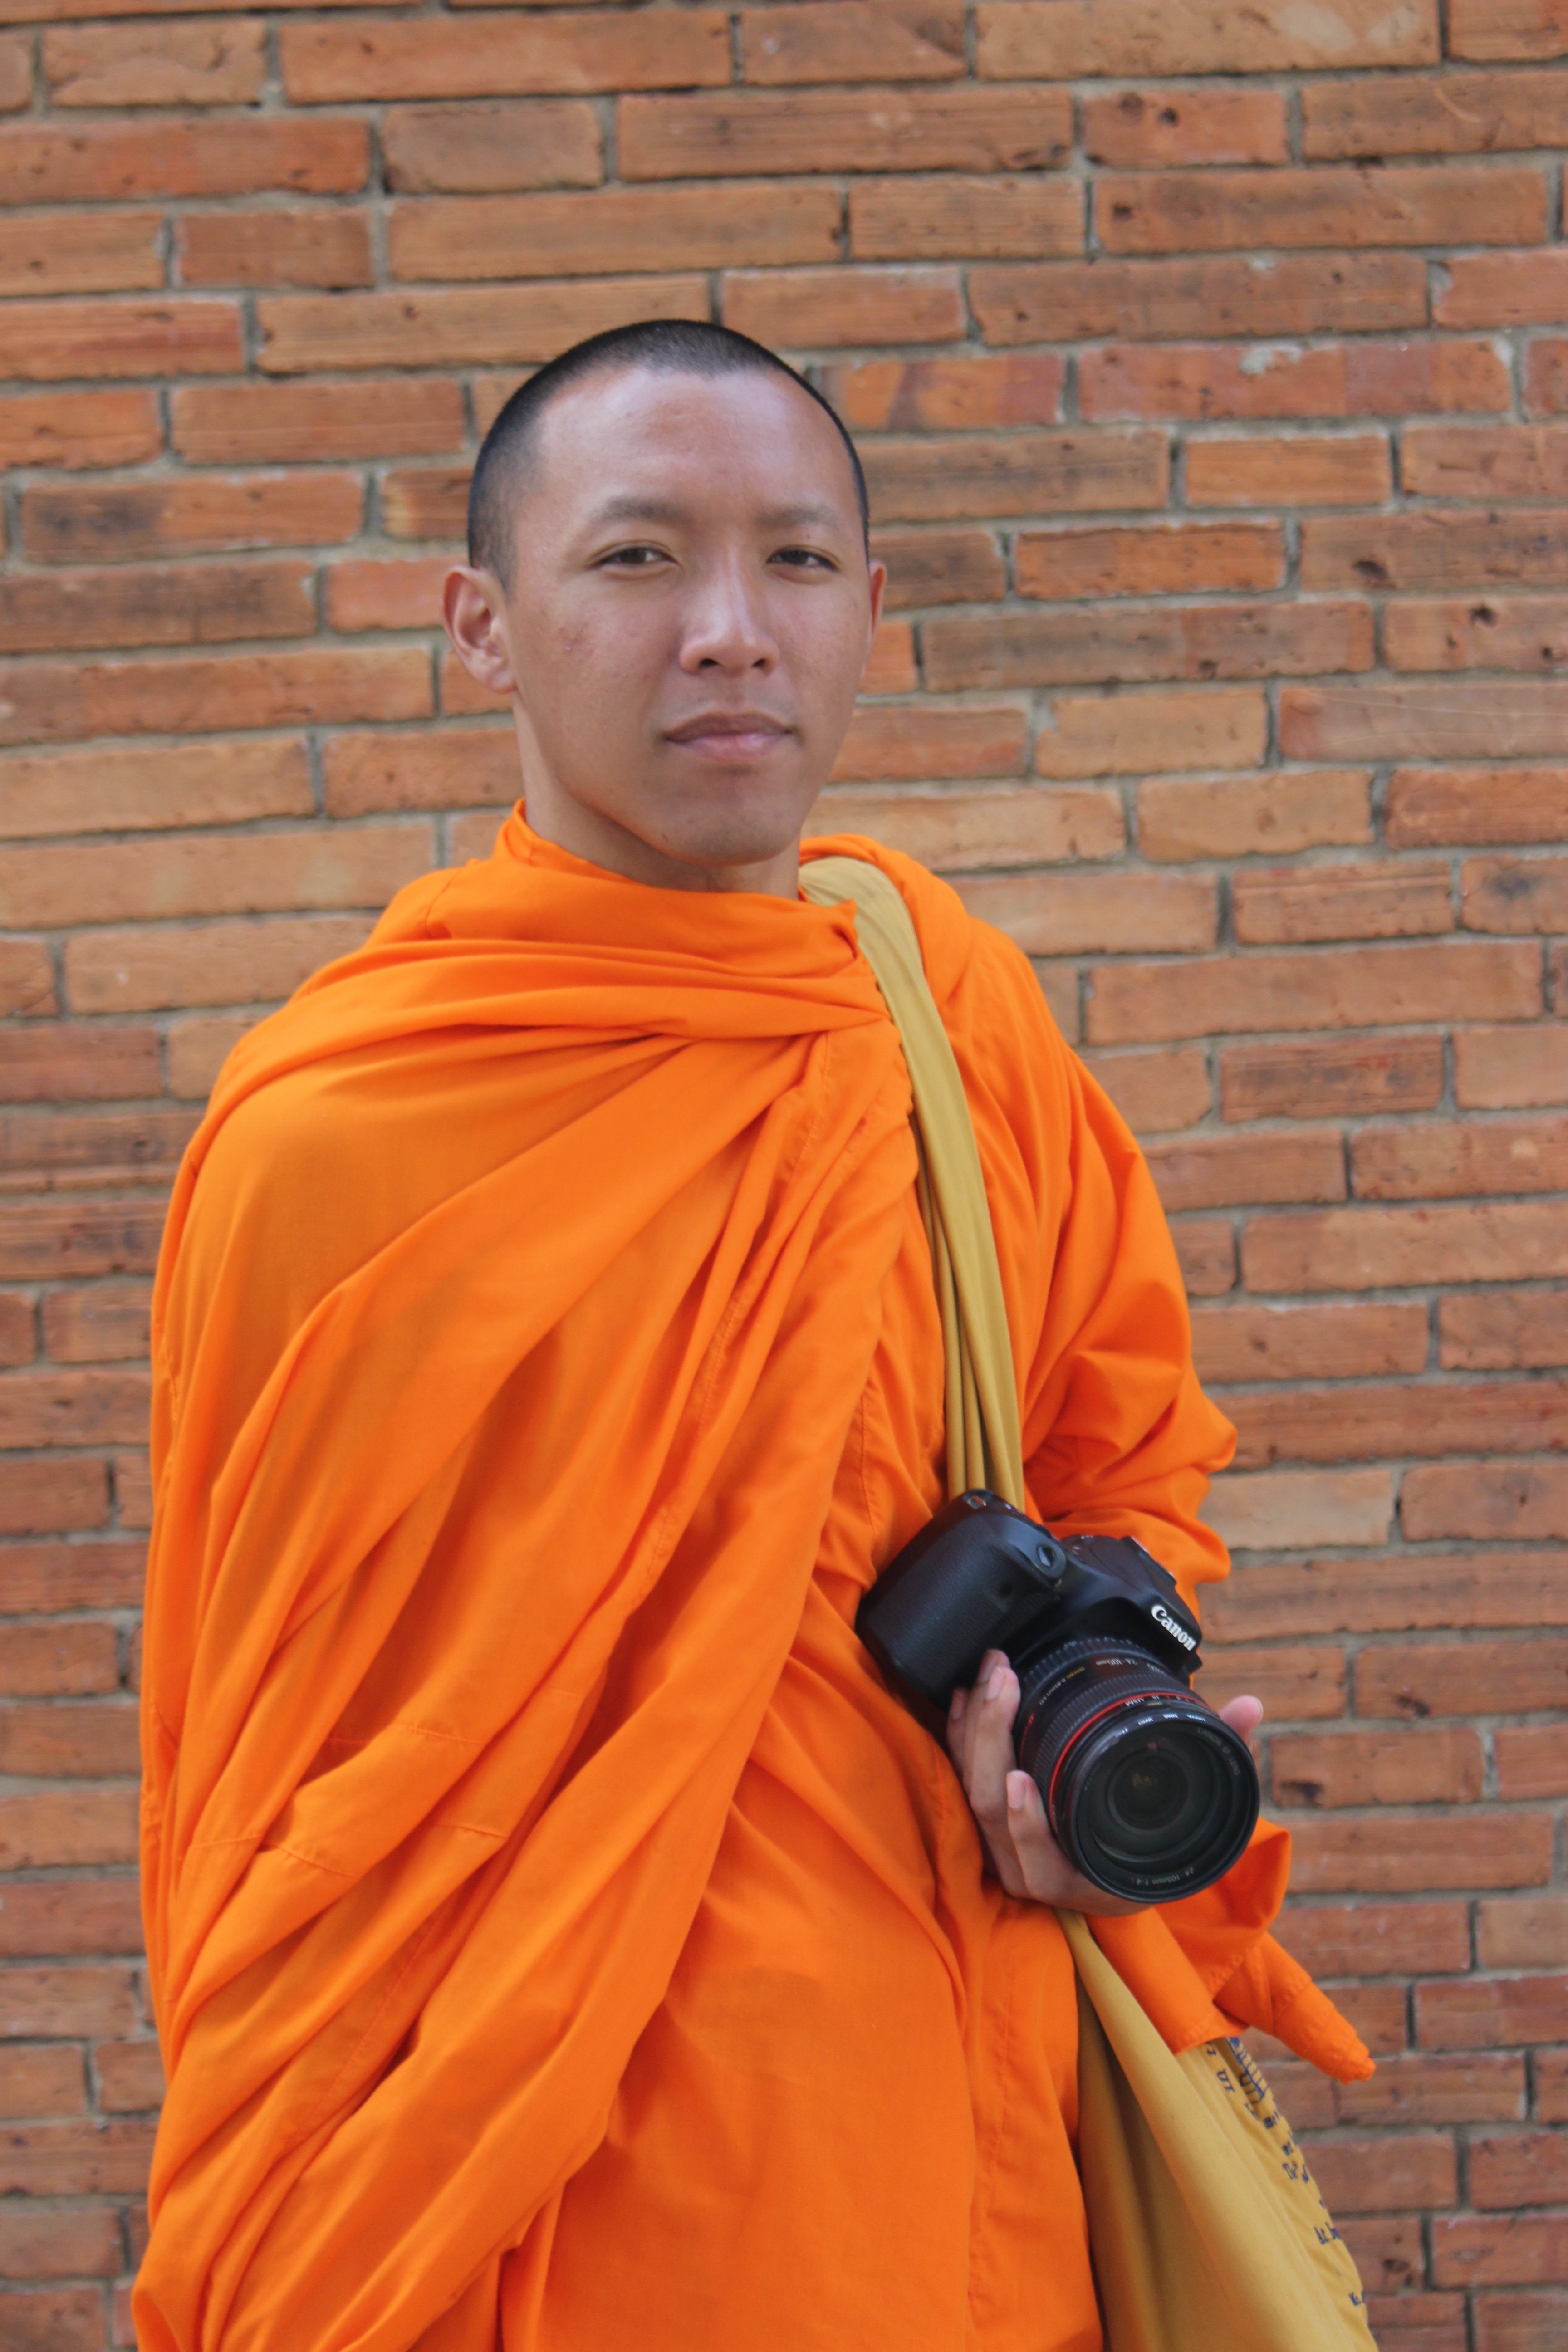
person, travel, orange, portrait, monk, buddhist, religion, asia, profession, thailand, face, religious, temple, faith, lama, culture, traditional, abbot, priesthood, thailand monk